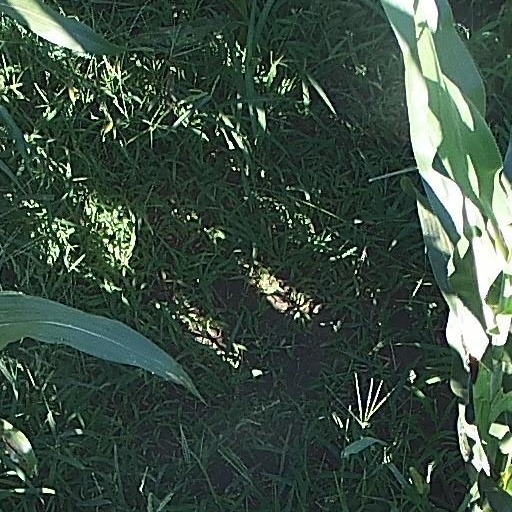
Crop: maize; corn